Oxidative coupling

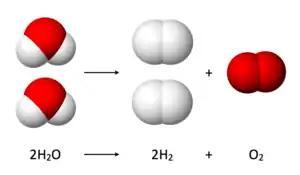
"Coupling" in water electrolysis.

The oxygen evolution reaction entails, in effect, the oxidative coupling of water molecules to give O.